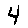
Label: 4